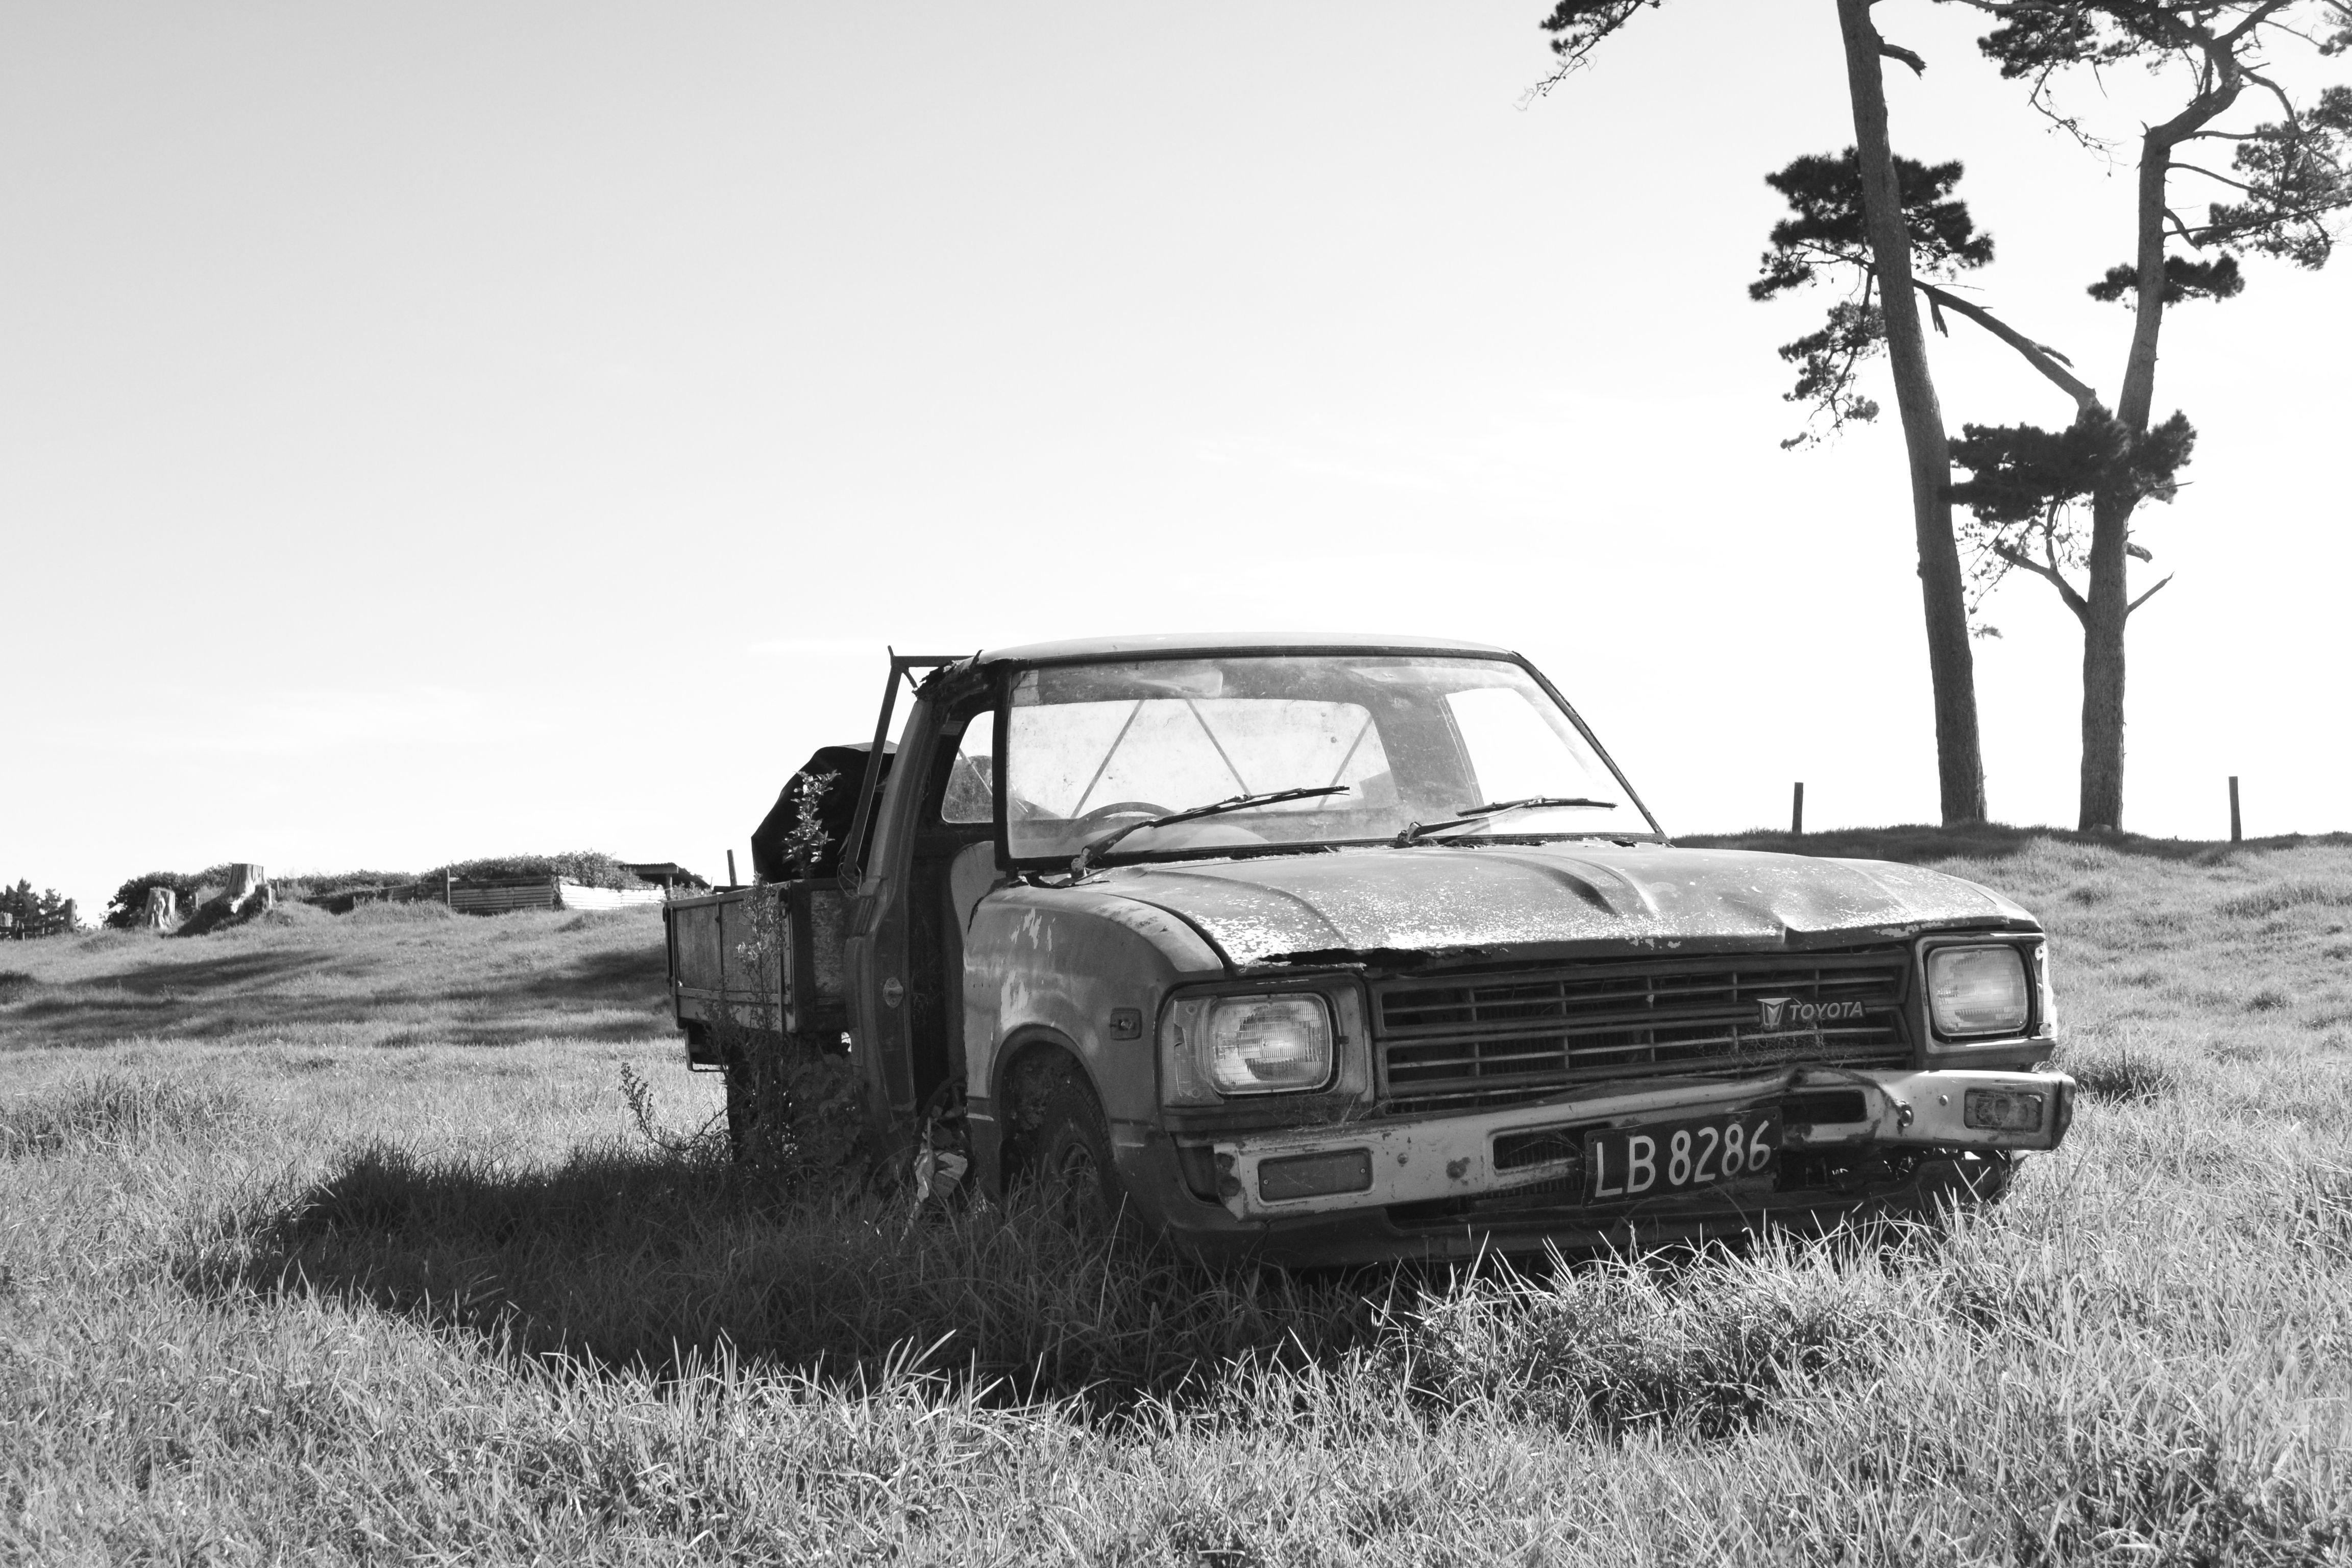
black and white, car, vehicle, monochrome, bumper, rusty, sedan, ute, off road vehicle, sport utility vehicle, land vehicle, hilux, monochrome photography, auto racing, automobile make, off roading, compact sport utility vehicle, off road racing